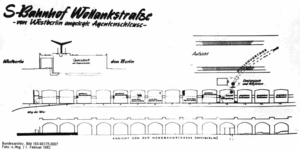
Le tunnel de la Wollankstraße fut construit en janvier 1962 à Berlin pour aider à l'évasion vers l'Allemagne de l'Ouest des habitants de l'Allemagne de l'Est. Peu avant son achèvement, le tunnel, qui fut creusé sous la station de S-Bahn pendant une période de trois semaines, s'est effondré à quelques mètres de son entrée. Les panneaux du mur et les poutres de bois étaient trop faibles pour le trafic du métro. Un abaissement circulaire dans la plateforme s'est formé et les employés de la Deutsche Reichsbahn découvrirent le projet de tunnel le 26 janvier 1962. Le tunnel ne fut jamais utilisé pour une évasion.